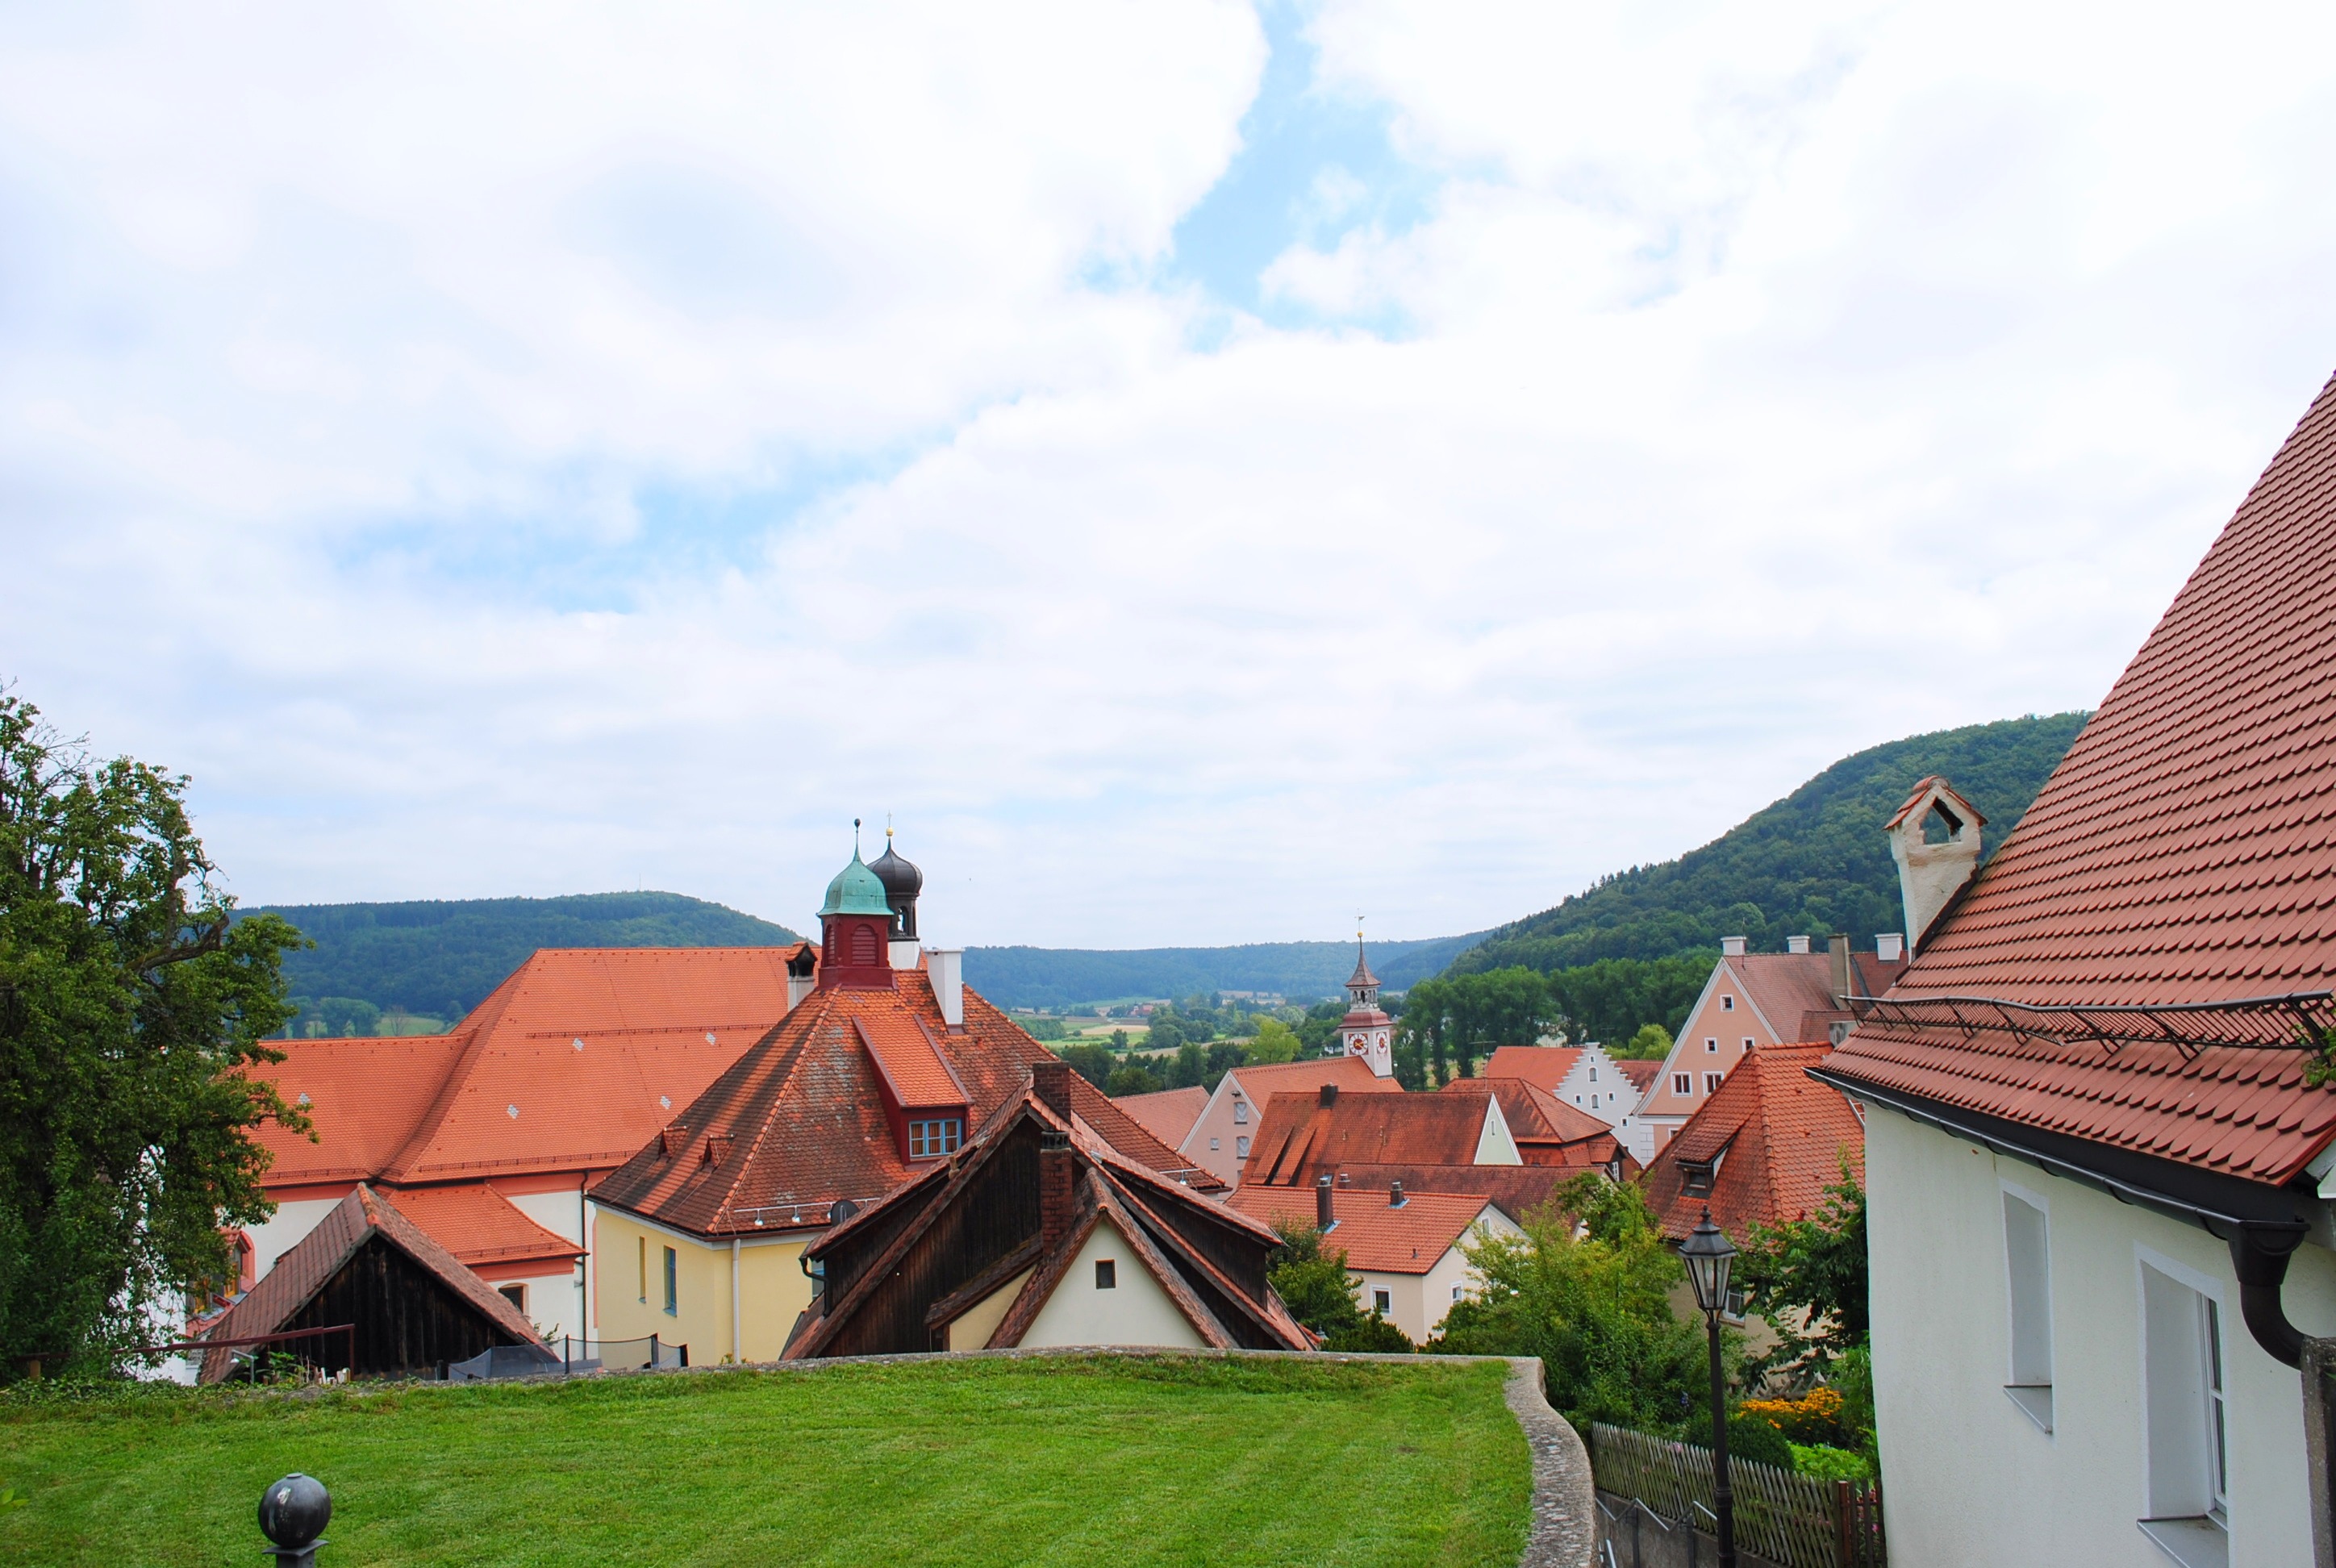
farm, house, town, view, roof, building, vacation, village, tourism, middle ages, rural area, historical city, human settlement, altm hl valley, greding